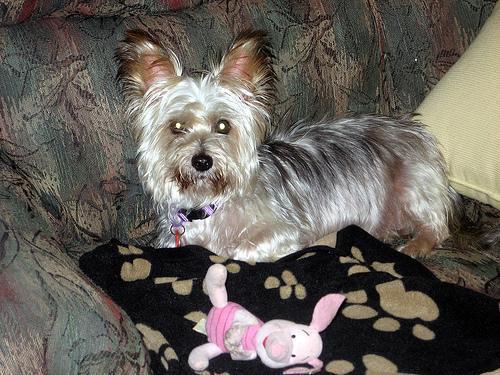
silky_terrier